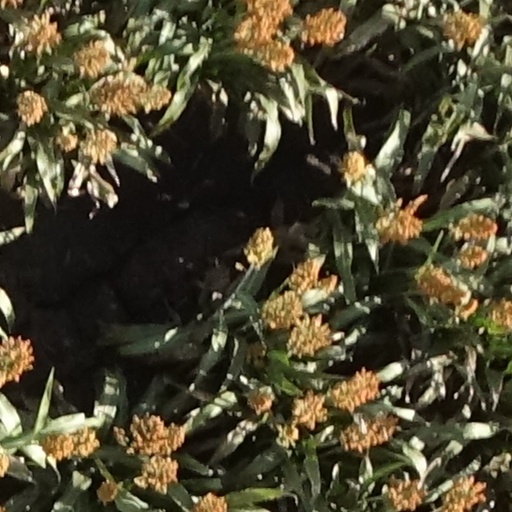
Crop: sorghum